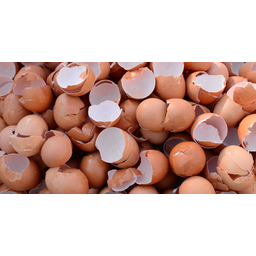
Label: trash